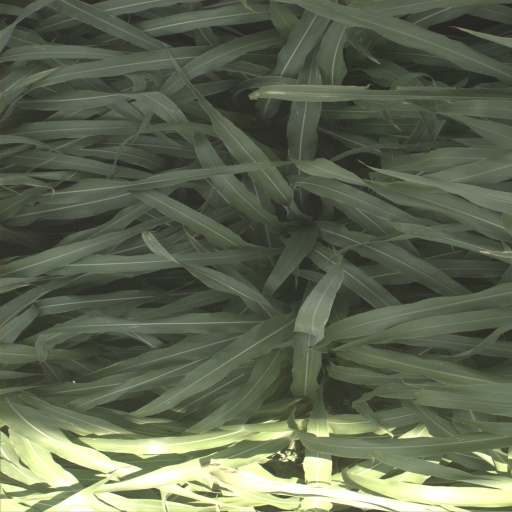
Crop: sorghum